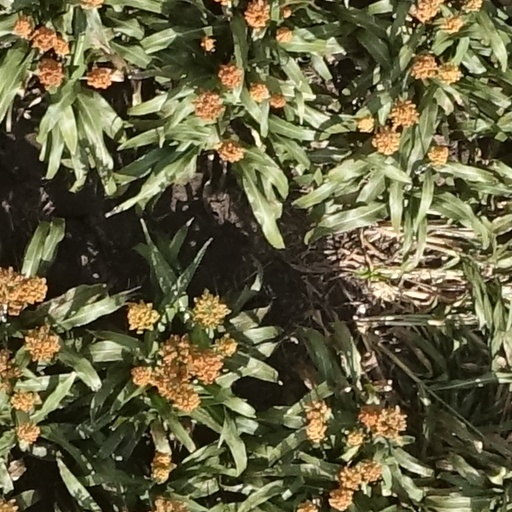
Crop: sorghum